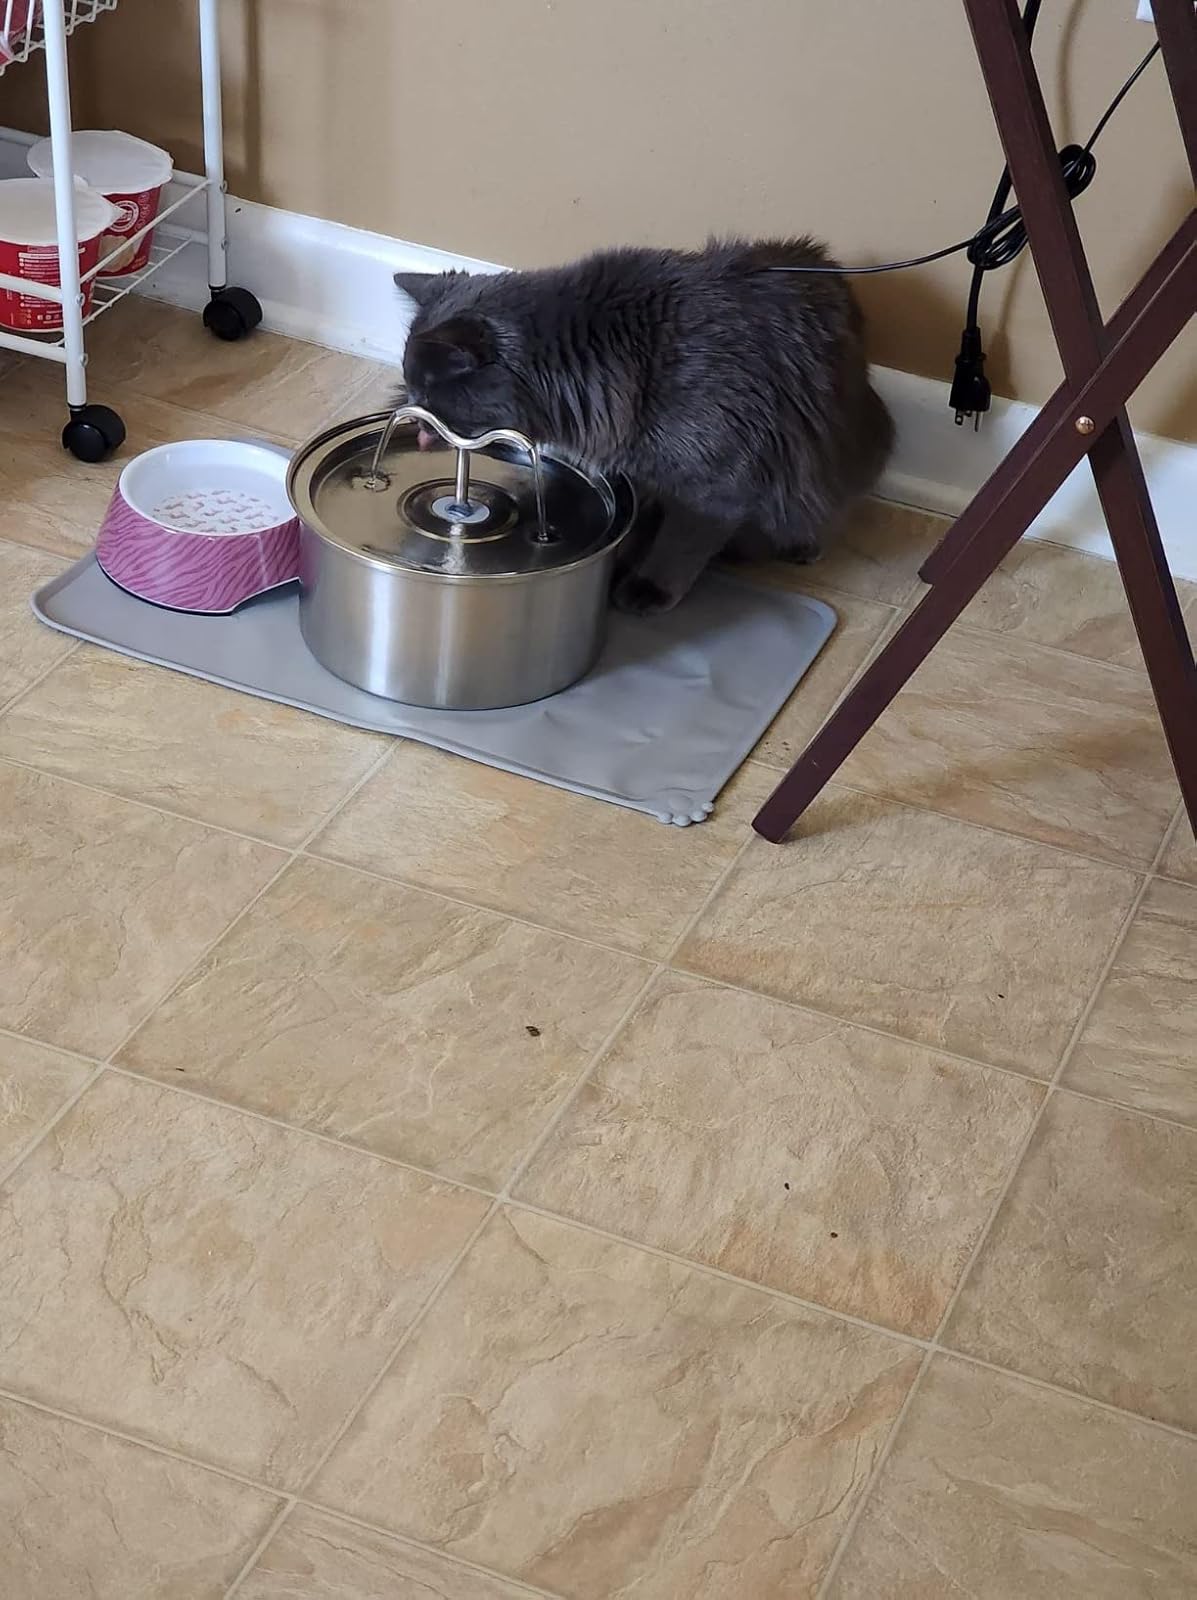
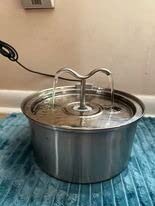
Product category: items_bowl
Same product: yes